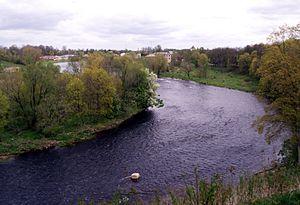
La Mēmele est une rivière qui s'écoule au nord de la Lituanie et au sud de la Lettonie. Elle prend sa source à 6 km au sud de Rokiškis. Son lit mesure 191 kilomètres de long avant qu’elle ne conflue avec la Mūsa près de Bauska pour former la Lielupe.